Shaman Rock

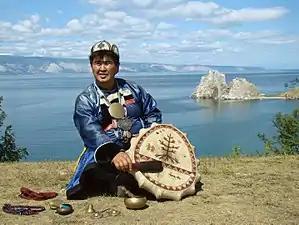
A shaman in front of Shaman Rock, a Buryat. Olkhon Island

Shaman Rock, Cape Burhan, or Shamanka is a rock, on Olkhon Island, Lake Baikal, Russia. It is in Pribaikalsky National Park, and is near Khuzhir, the largest city on Olkhon Island.